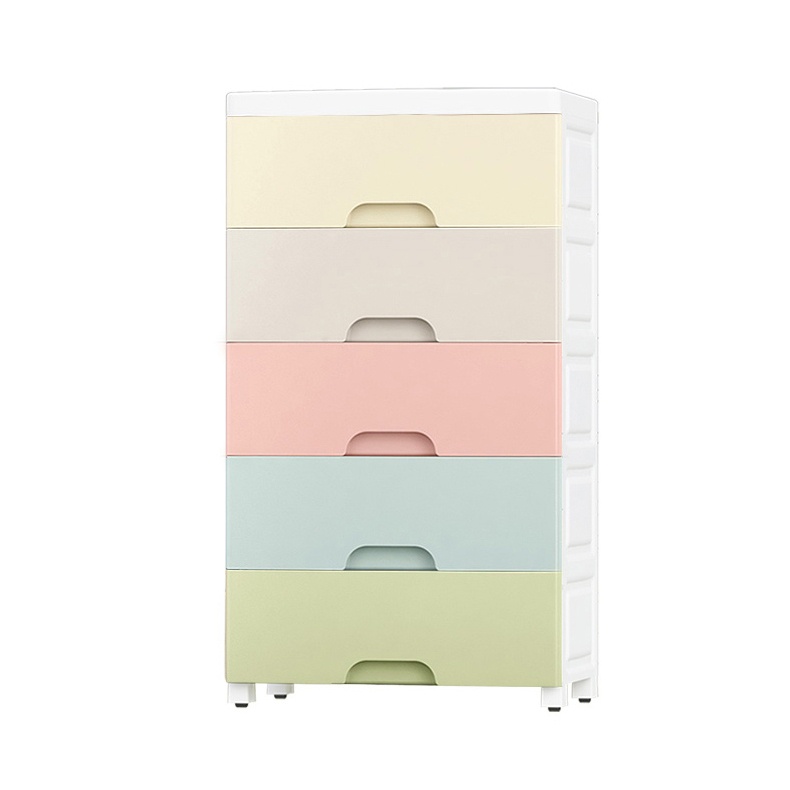
Non-Hanging Armoire with Legs Contemporary Plastic Storage Cabinet
What is Included Color: Green-Pink-Blue Blue-Orange-Yellow Blue-Yellow-Green Style: Modern Product Type: Non-Hanging Armoire Size: 19.7"L x 12.6"W x 33.5"H 19"L x 12"W x 33"H 29.5"L x 14"W x 40.5"H 18"L x 12"W x 33"H 24"L x 13"W x 39"H 26"L x 13.8"W x 42.7"H 15"L x 11.8"W x 31.5"H 7.9"L x 15"W x 31.5"H 11.8"L x 15"W x 31.5"H Height: <49" Material: Plastic Purposeful Distressing Type: No Distressing Weights & Dimensions Overall Length - Side to Side: 19.5" (50 cm) 19" (48 cm) 29.5" (75 cm) 18" (46 cm) 23.5" (60 cm) 26" (66 cm) 15" (38 cm) 8" (20 cm) 12" (30 cm) Overall Width - Front to Back: 12.5" (32 cm) 12" (30 cm) 14" (35 cm) 13" (33 cm) 15" (38 cm) Overall Height - Top to Bottom: 33.5" (85 cm) 32.5" (83 cm) 40.5" (103 cm) 39" (100 cm) 43" (108.5 cm) 31.5" (80 cm) Legs Included: With Legs Leg Height - Top to Bottom: 1" (3 cm) Features Feature: Drawers Mirror Included: Without Mirror Corner Unit: No Drawers Included: Drawers Included Number of Drawers: 6 5 Soft Close or Self Close Drawer Glides: No Shelves Included: Shelves Not Included Clothing Rod Included: Without Clothing Rod Soft Close or Self Close Drawers: No Warranty Product Warranty: Yes Warranty Length: 60 Days Full or Limited Warranty: Limited
Brand: createwhite
Category: Furniture > Cabinets & Storage > Armoires & Wardrobes > Office Armoires